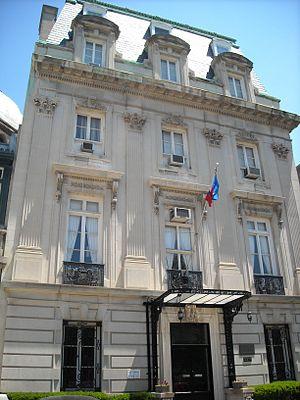
Ambassade d'Haïti, 2311 Massachusetts Avenue NW, dans le quartier Sheridan-Kalorama à Washington, DC
Voici les représentations diplomatiques d'Haïti à l'étranger :